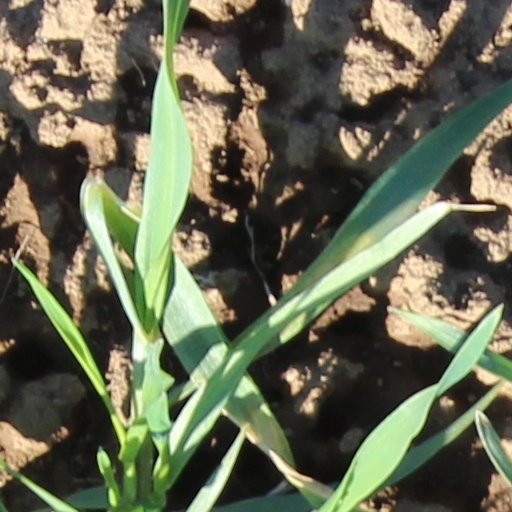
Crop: wheat